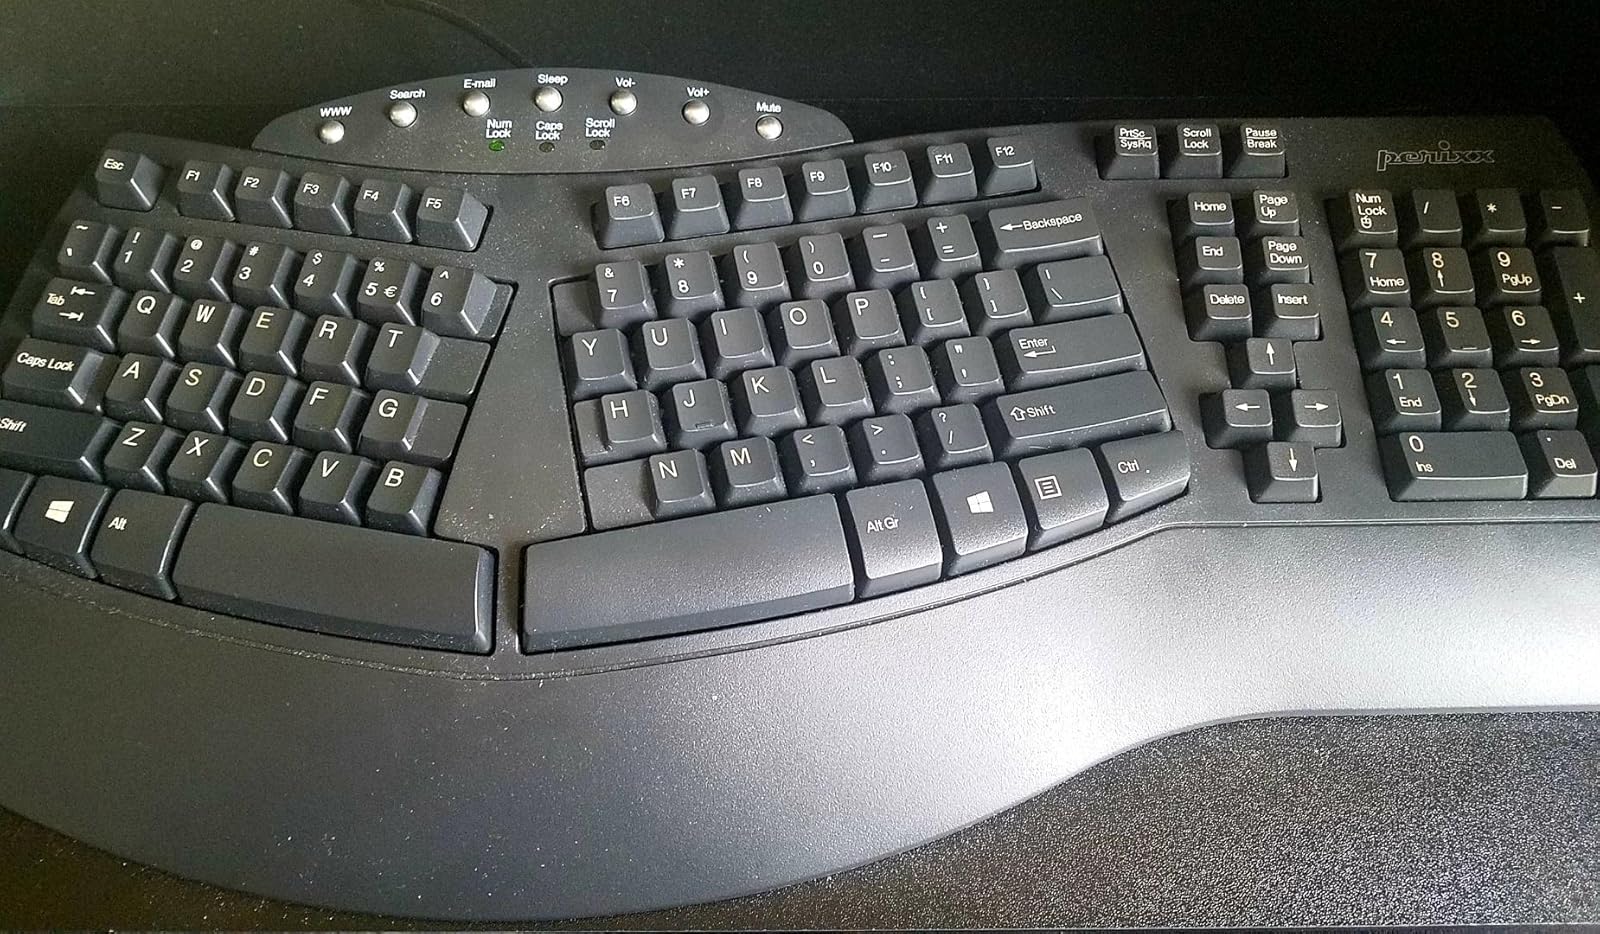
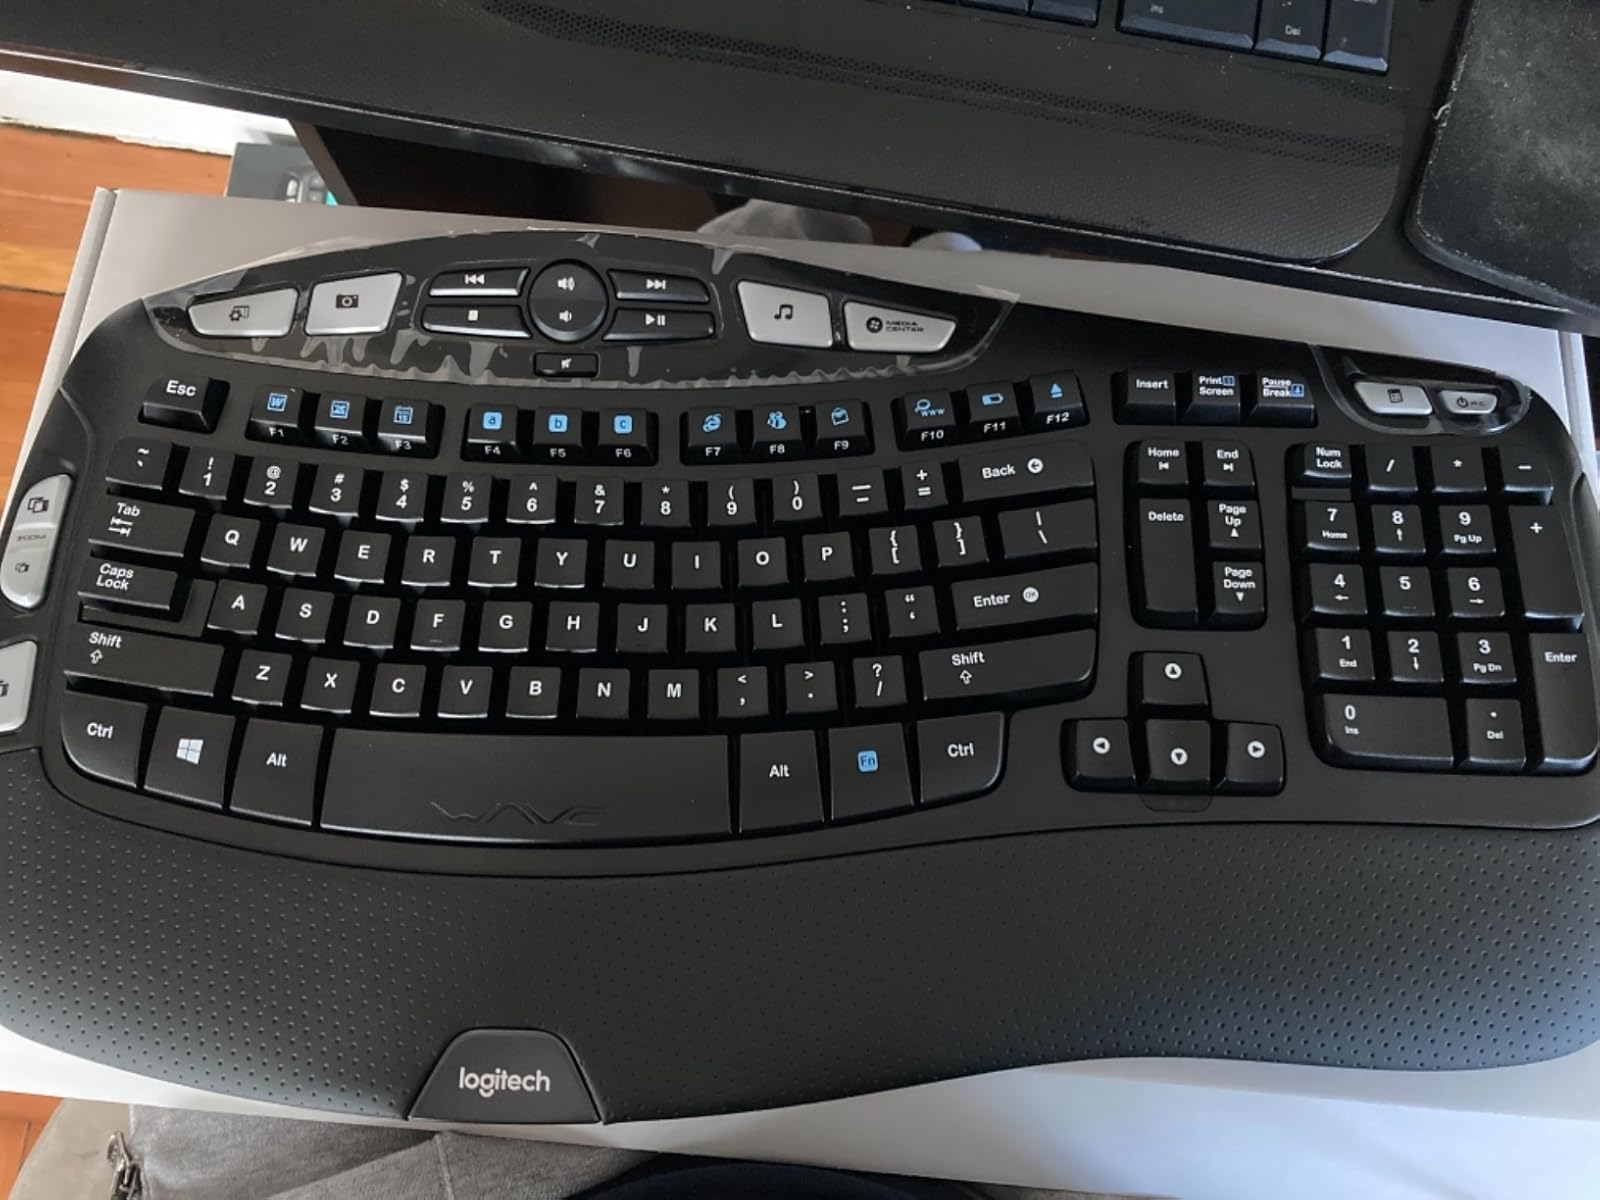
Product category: keyboard
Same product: no